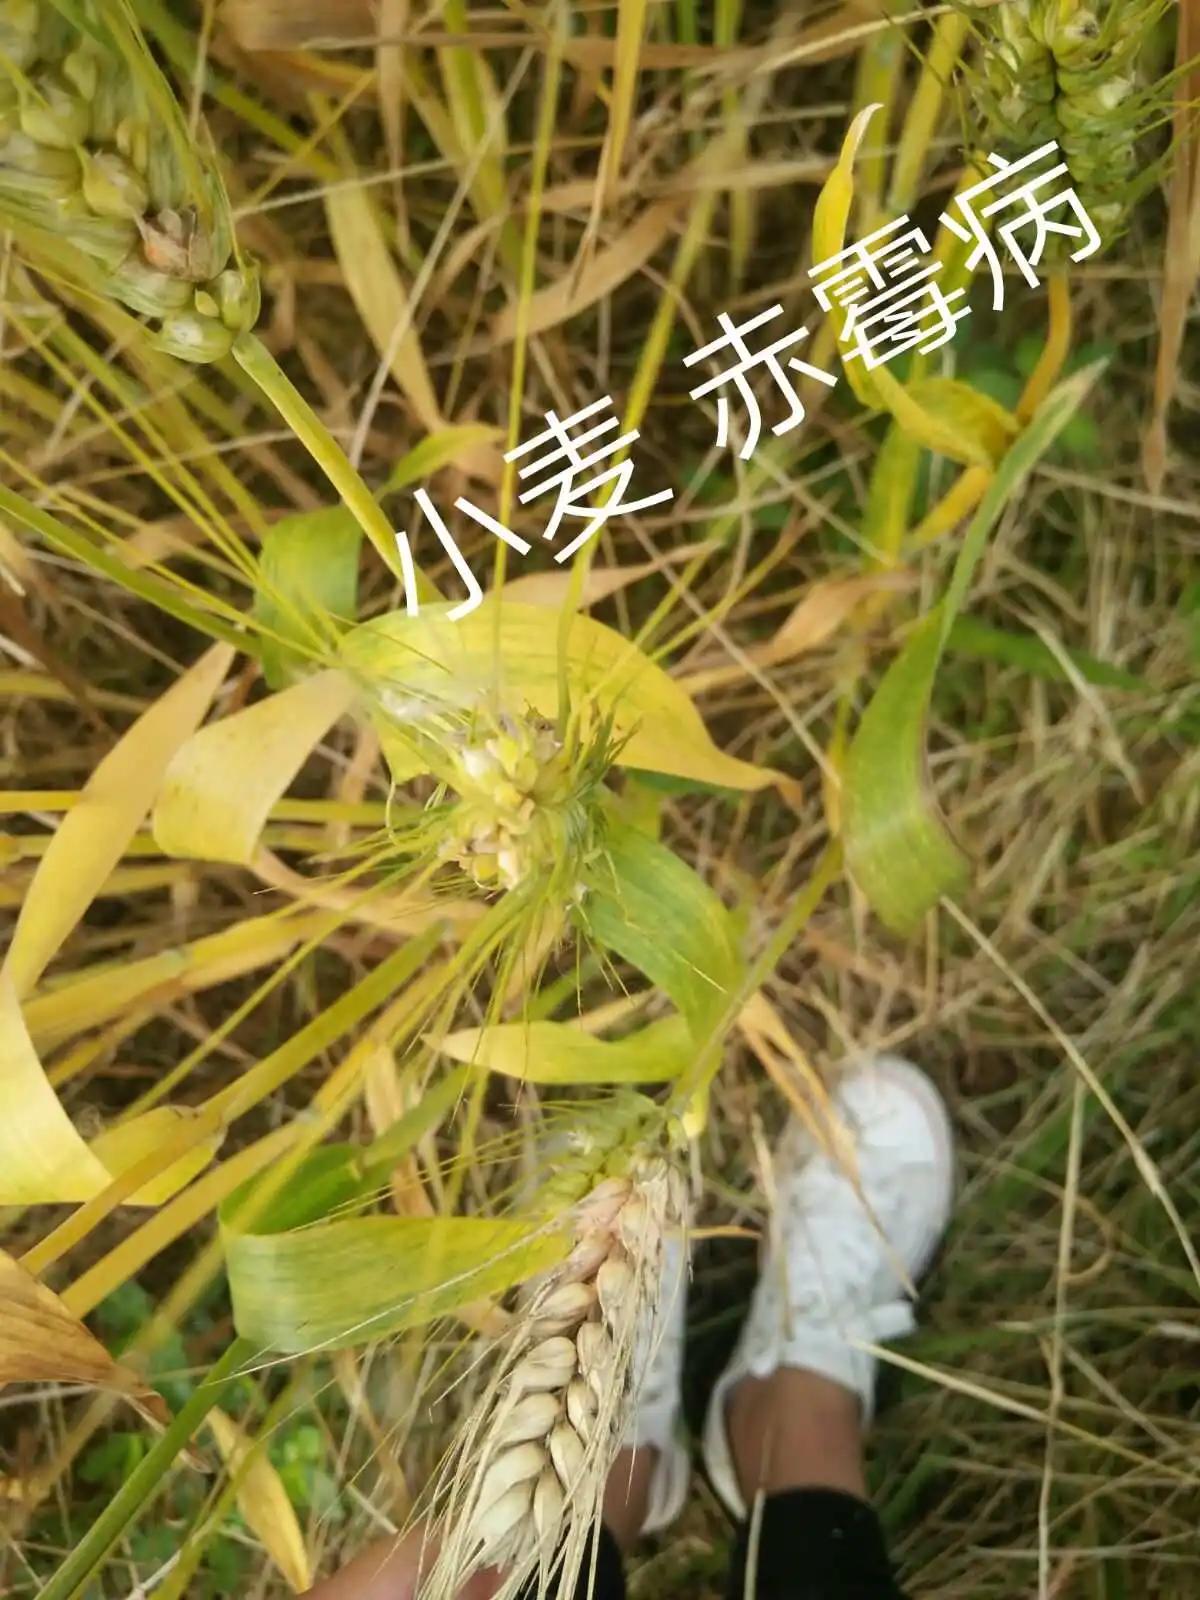
Plant: Wheat
Disease: wheat head scab